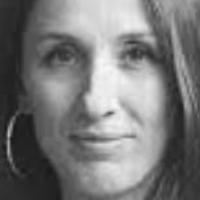
Age group: age 31-40